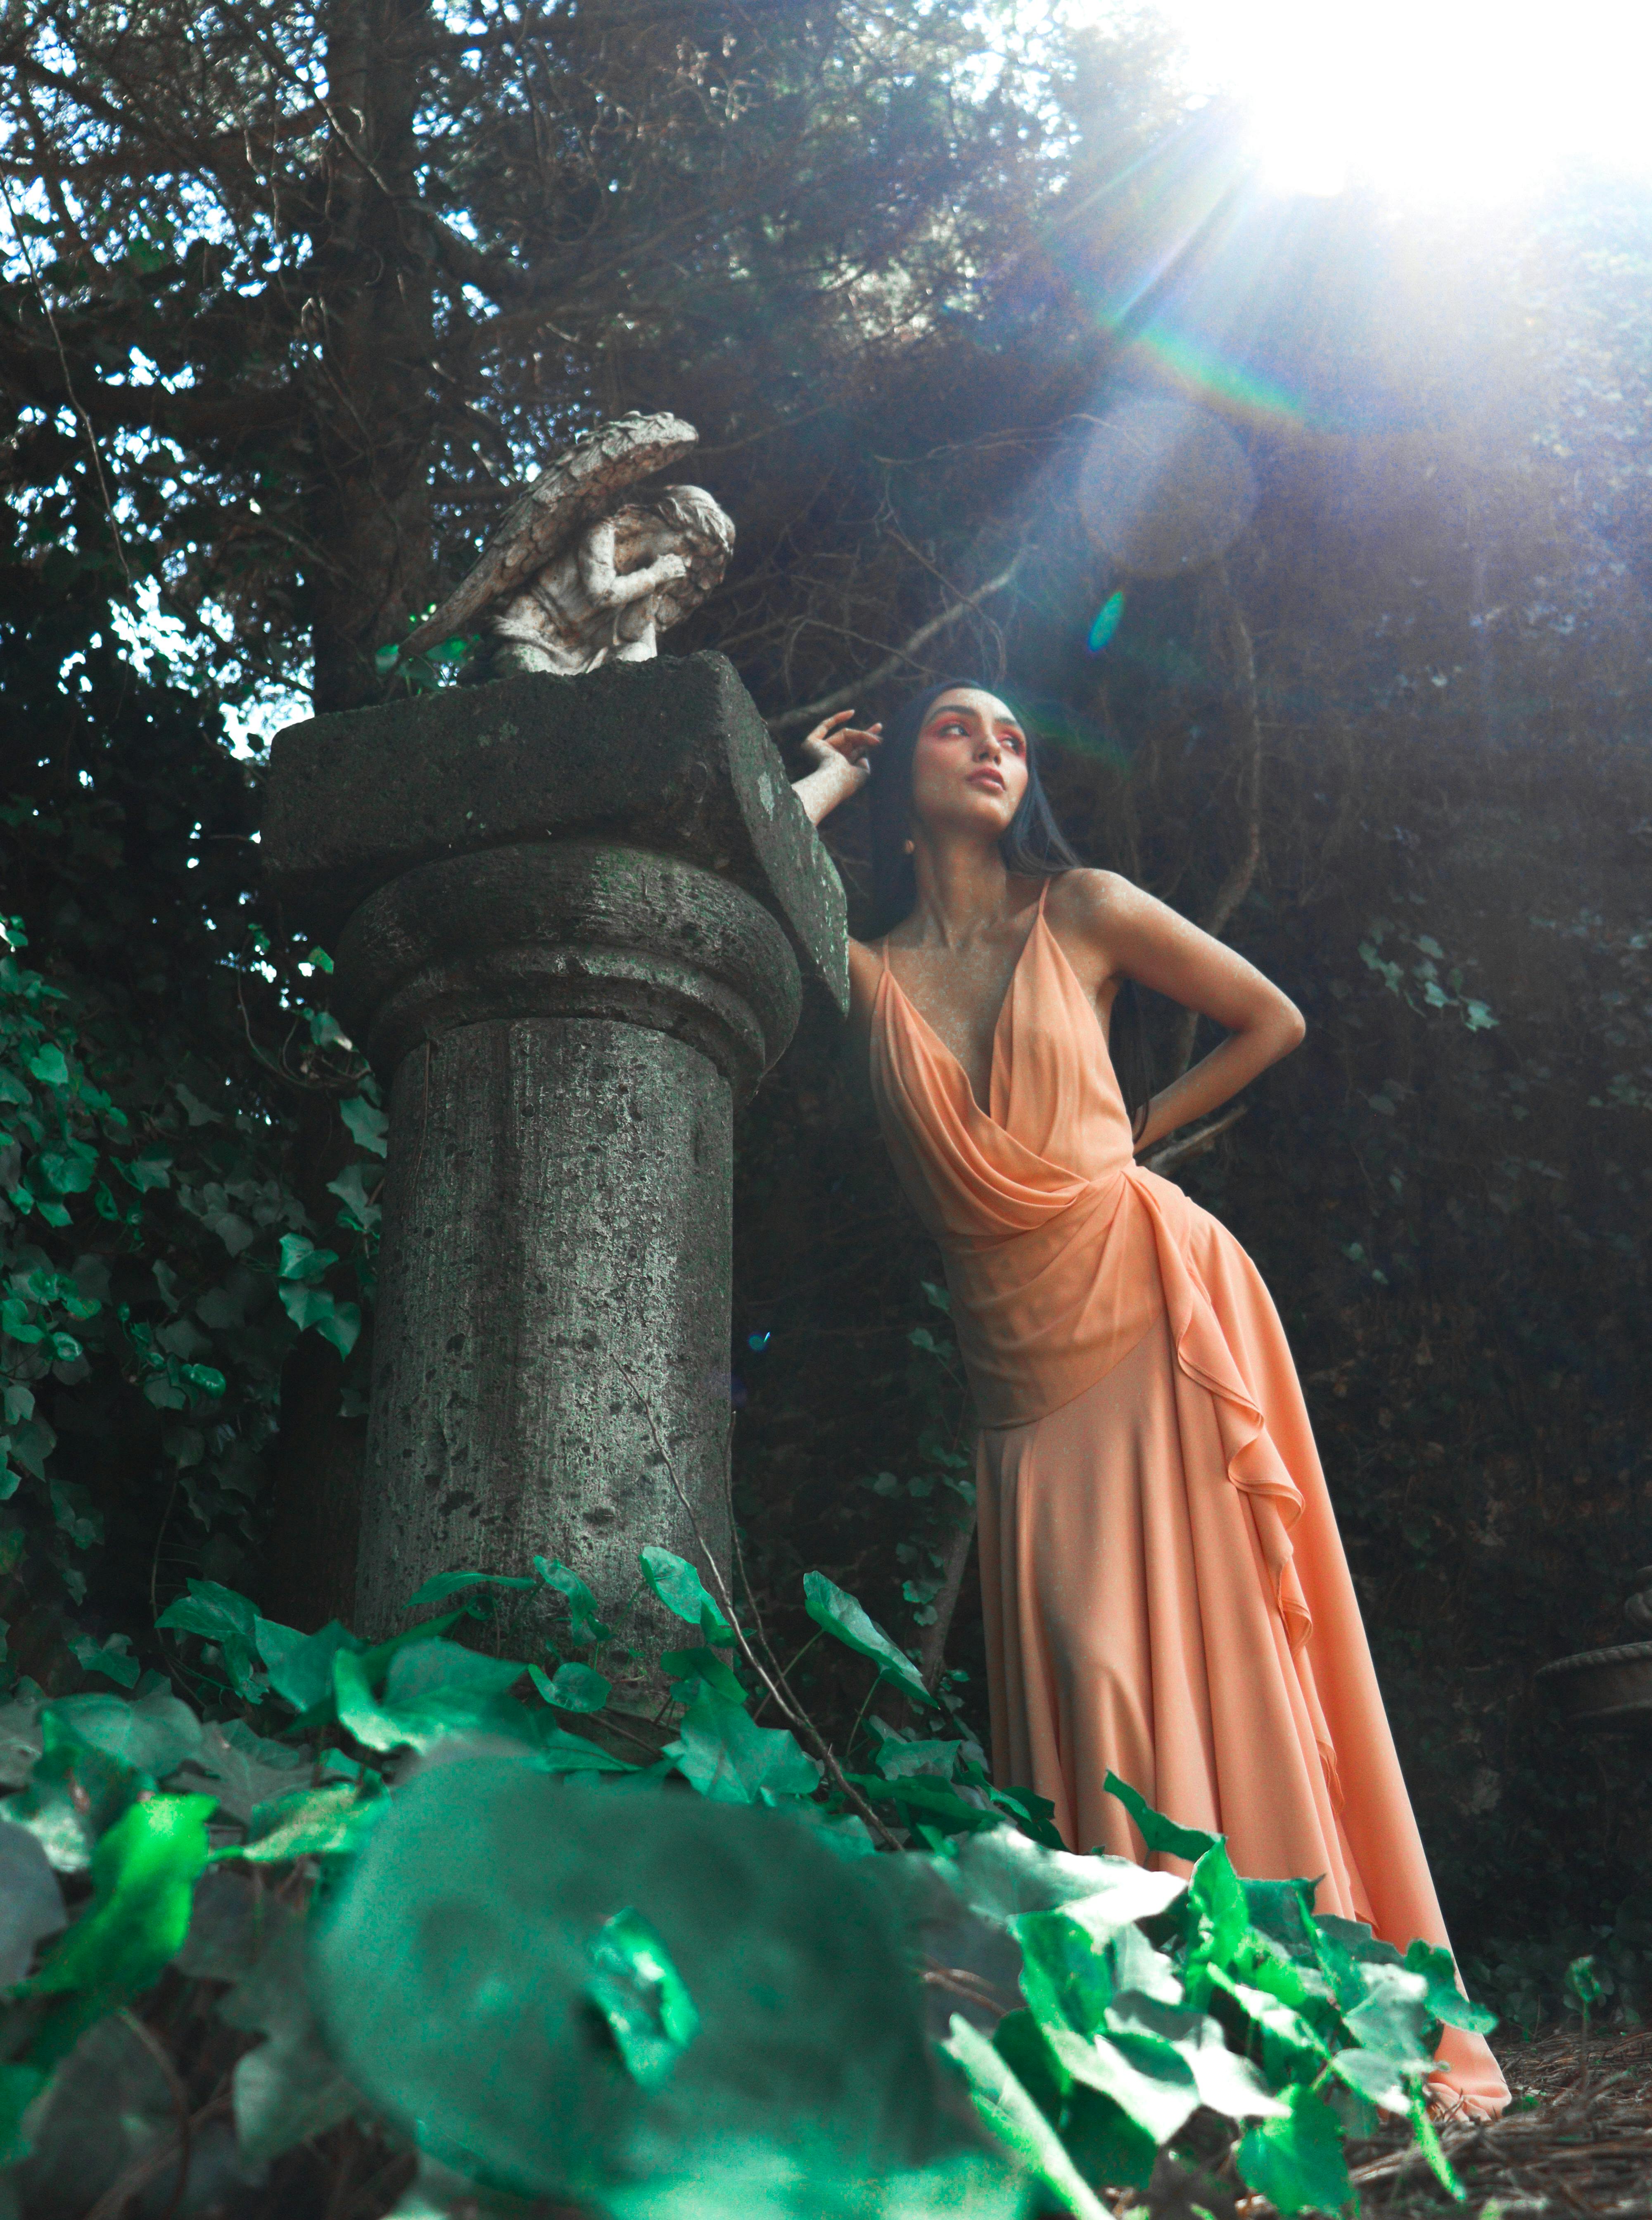
woman, green, light, plant, People in nature, nature, flash photography, tree, happy, cg artwork, fashion design, formal wear, beauty, gown, event, electric blue, forest, darkness, lens flare, grass, entertainment, fun, performing arts, haute couture, fictional character, fashion model, night, performance art, woodland, mythology, illustration, public event, headpiece, photo shoot